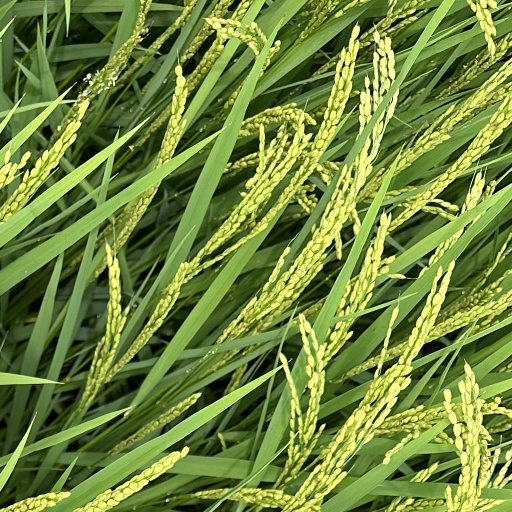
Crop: rice